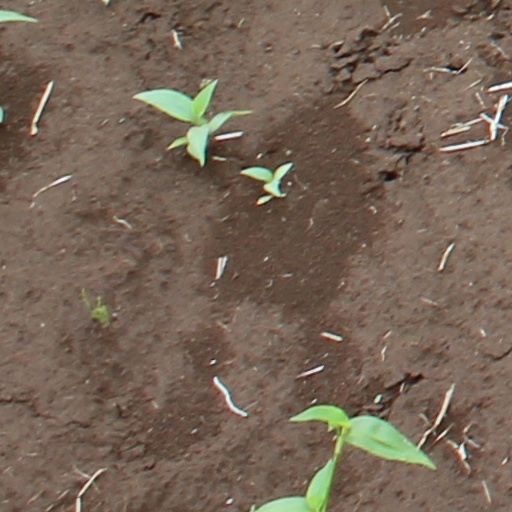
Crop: wheat